2005–06 Chilean general election

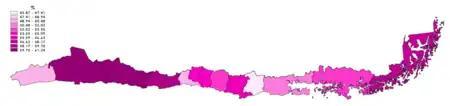
Strength of Bachelet's vote by administrative region. A deeper magenta indicates a higher percentage of the vote obtained by Bachelet in that region.

The first government announcement regarding election results came at 6:30 p.m. local time (21:30 GMT), and included information from around 12% of polling stations counted. Subsequent preliminary results were announced during the day by the Interior Ministry undersecretary and published on a special Internet site. These results indicated that the election was to be decided in a runoff on 15 January 2006, in which Michelle Bachelet would face Sebastián Piñera. Official and final results, validated by the Electoral Tribunal (Tricel), were published on the "Diario Oficial" (official gazette) on 27 December 2005, and made the runoff election official.